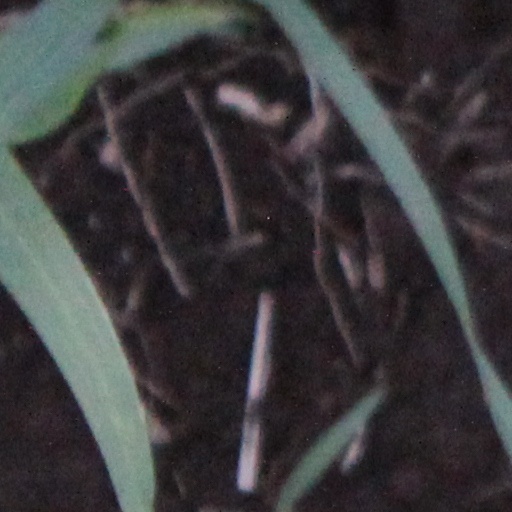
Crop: wheat